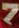
Number: 7